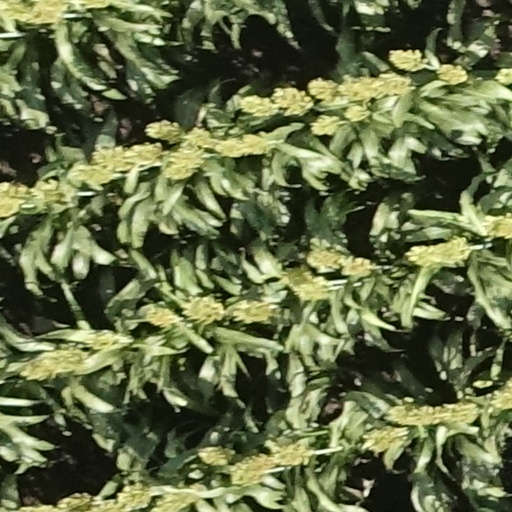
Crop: sorghum